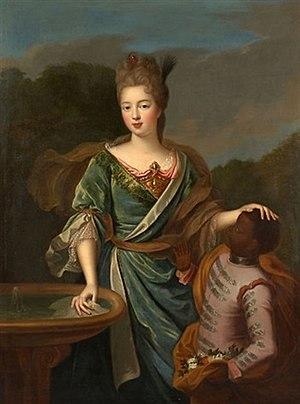
Portrait de Françoise Marie de Bourbon (1677-1749), Mademoiselle de Blois, avec son page